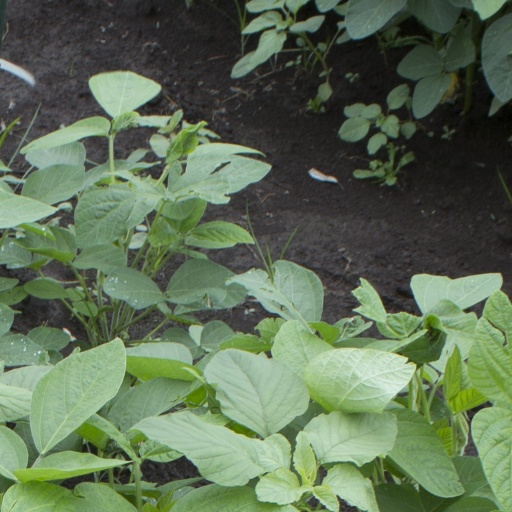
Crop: soybean